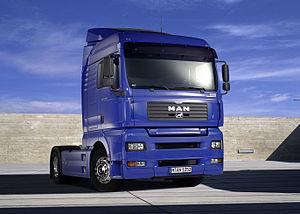
Le tracteur routier est le véhicule motorisé qui tracte la semi-remorque dans ce qui est appelé un véhicule articulé. Plusieurs modèles existent à deux essieux ou plus, selon l'usage et le type de marchandise transportée. La semi-remorque est liée au tracteur par sa cheville ouvrière qui vient s'insérer dans une plate-forme verrouillable, la sellette.